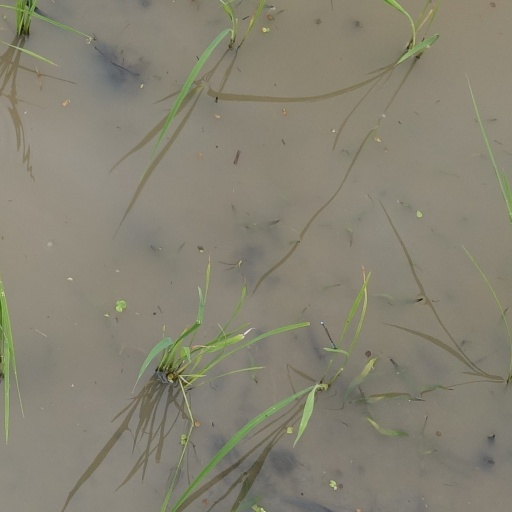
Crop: rice